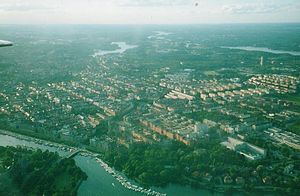
Östermalm
Udsigt over Östermalm.
Östermalm er en bydel i Stockholms indre by. Östermalm er både betegnelsen for et kvarter i byen og for en administrativ bydel.